Kate Robinson (sculptor)

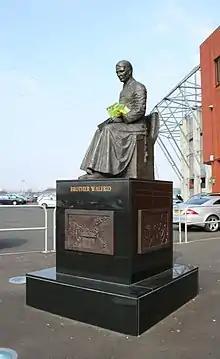
Robinson's statue of Brother Walfrid at Celtic Park

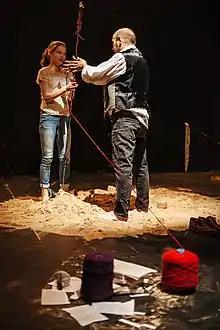
Annabel MacDonald and David Walker perform dual language play at Tramway IV

She obtained a 1st class BA (Hons) in Fine Art at Glasgow School of Art, completing her Phd at University of Glasgow, published by Dunedin Academic Press in 2006 as "The Whirlpool of Artifice". Amongst her awards are a Sense Over Sectarianism Award for the Brother Walfrid Veil; Guardian/Modern Painters prize for Writing on Art; Robert Graves Poetry Prize shortlist; Words & Women Award; Hope Scott Award.